C. W. A. Scott

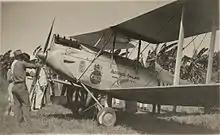
de Havilland DH.60M Moth "VH-UQA", flown by C.W.A. Scott from England to Australia, breaking the solo record; at Darwin 28 April 1932

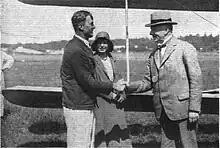
Scott shaking hands with Lord Amulree as his wife looks on

By 1931 Scott had made several record breaking flights across Australia while serving as a pilot for Qantas. He had made a record-breaking flight whilst flying Lord Stonehaven on his tour in 1927 and had then gone on to make the longest air taxi trip of its time in Australia of 3000 miles whilst piloting for Sir John Salmond's tour of the northern territories in 1928. Scott had also broken many speed records across Australia including the Brisbane–Cairns record and the Brisbane–Melbourne speed record in 1930. He had met Amy Johnson when he escorted her across Australia following her record England–Australia flight and was also inspired by Bert Hinkler whom he had also met (as he had been involved in the search for Hinkler who had become lost following his record-breaking England–Australia flight). Scott secured financial backing to attempt an England to Australia record which also involved delivery of the de Havilland Moth "G-ABHY" to his financial backer; on 10 April 1931 Scott landed at Darwin after having left England 9 days 4 hrs 11 minutes earlier, breaking the England – Australia record. This would be the first of three England Australia records, the next one being a record breaking flight back to England in 1931 in another DH Moth, this time funded by Lord Wakefield who purchased the Moth "VH-UQA" for Scott to complete this and another record England – Australia flight in 1932. It was announced in the "London Gazette" for 30 June 1931 that "The King has been graciously pleased to approve of the award of the Air Force Cross to Mr. Charles William Anderson Scott in recognition of the distinguished services rendered to aviation by his recent flights between England and Australia."